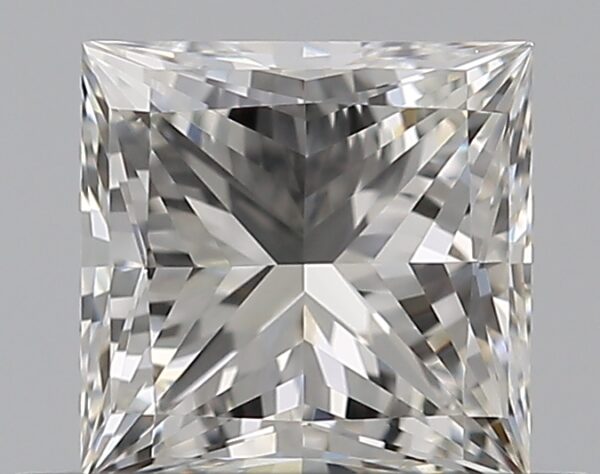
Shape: princess
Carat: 0.6
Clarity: VVS2
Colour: I
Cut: EX
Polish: EX
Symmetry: VG
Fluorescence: F
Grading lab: GIA
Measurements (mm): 4.6 x 4.52 x 3.25